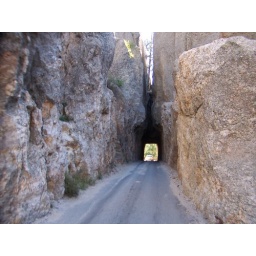
on needles highway in black hills